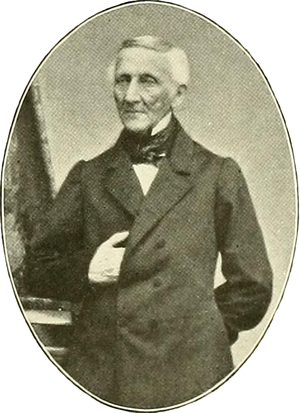
Diederich Franz Leonhard von Schlechtendal, né à Xanten le 27 novembre 1794 et mort à Halle-sur-Saale le 12 octobre 1866, est un botaniste allemand.